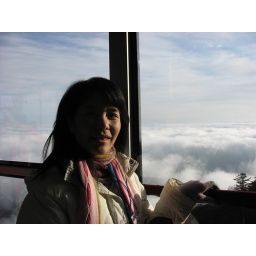
Raising in the cable car in eMei mountain, say good-bye to the heavy fog, and see the sky under cloud!